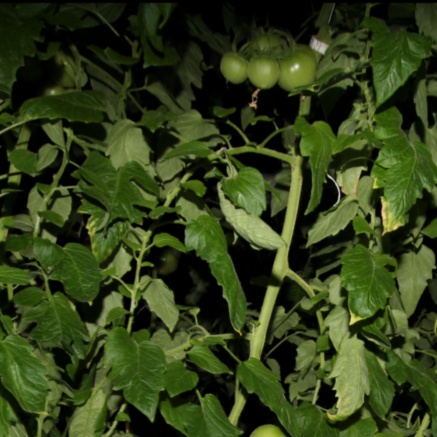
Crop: tomato